Cyclone Pam

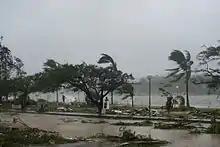
Port Vila seafront on 14 March

Before the disaster, many developed countries pledged funds to assist smaller, developing nations with disaster preparation and relief efforts. Jim Yong Kim, president of the World Bank, has called for insurance schemes to help the Vanuatu government respond to natural disasters. United Nations Secretary-General Ban Ki-moon highlighted that climate change leads to increased risks of natural disasters.